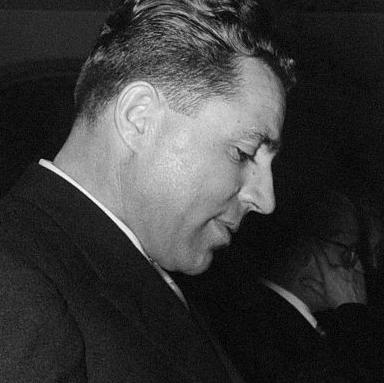
Age: 40